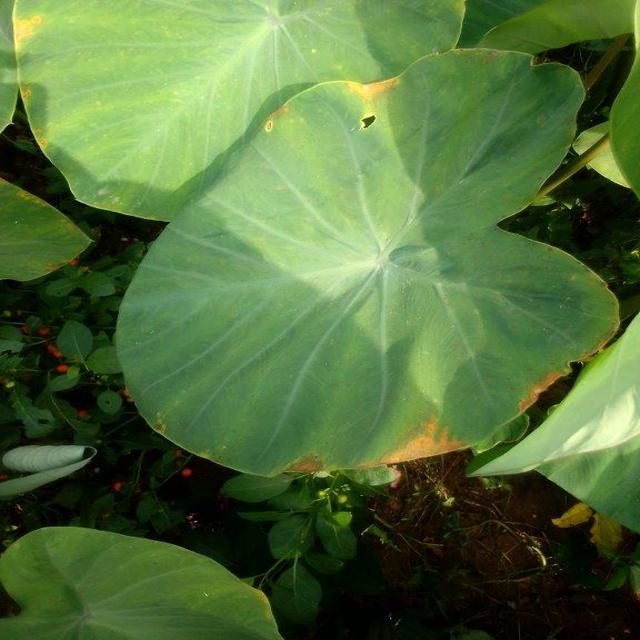
Label: Early_Blight